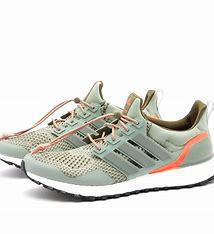
Brand: Adidas
Model: Ultraboost 1